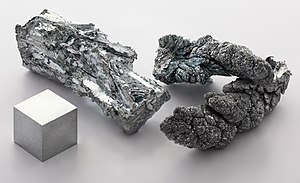
Zink
Blegt gråblåt metal
Zink er det 30. grundstof i det periodiske system og har det kemiske symbol Zn: Under normale temperatur- og trykforhold optræder dette overgangsmetal som et svagt blåligt metal.